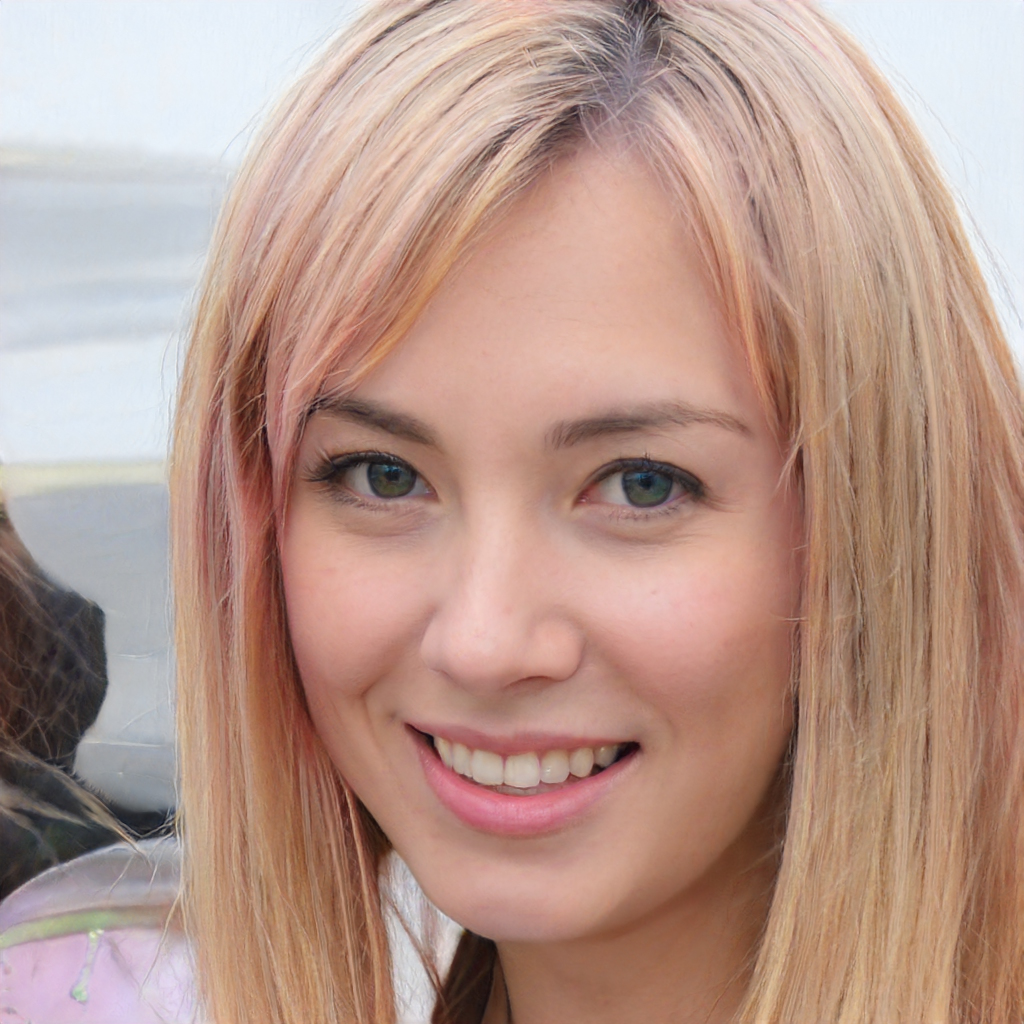
Label: Colored